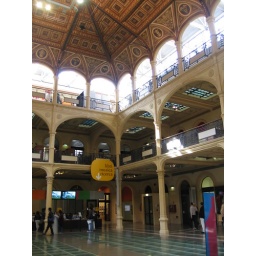
Library, Bologna. The floor has glass panels in it and there are old ruins underneath.